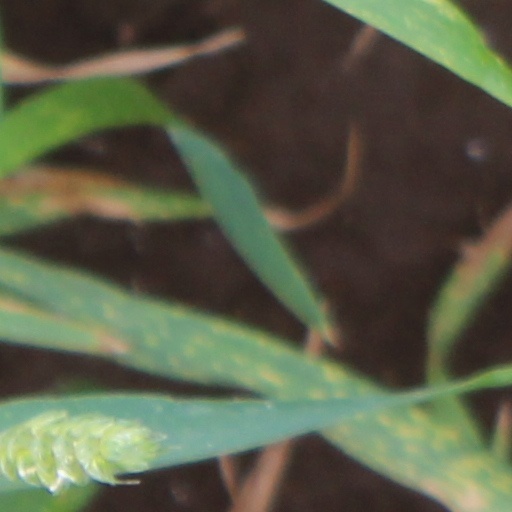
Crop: wheat